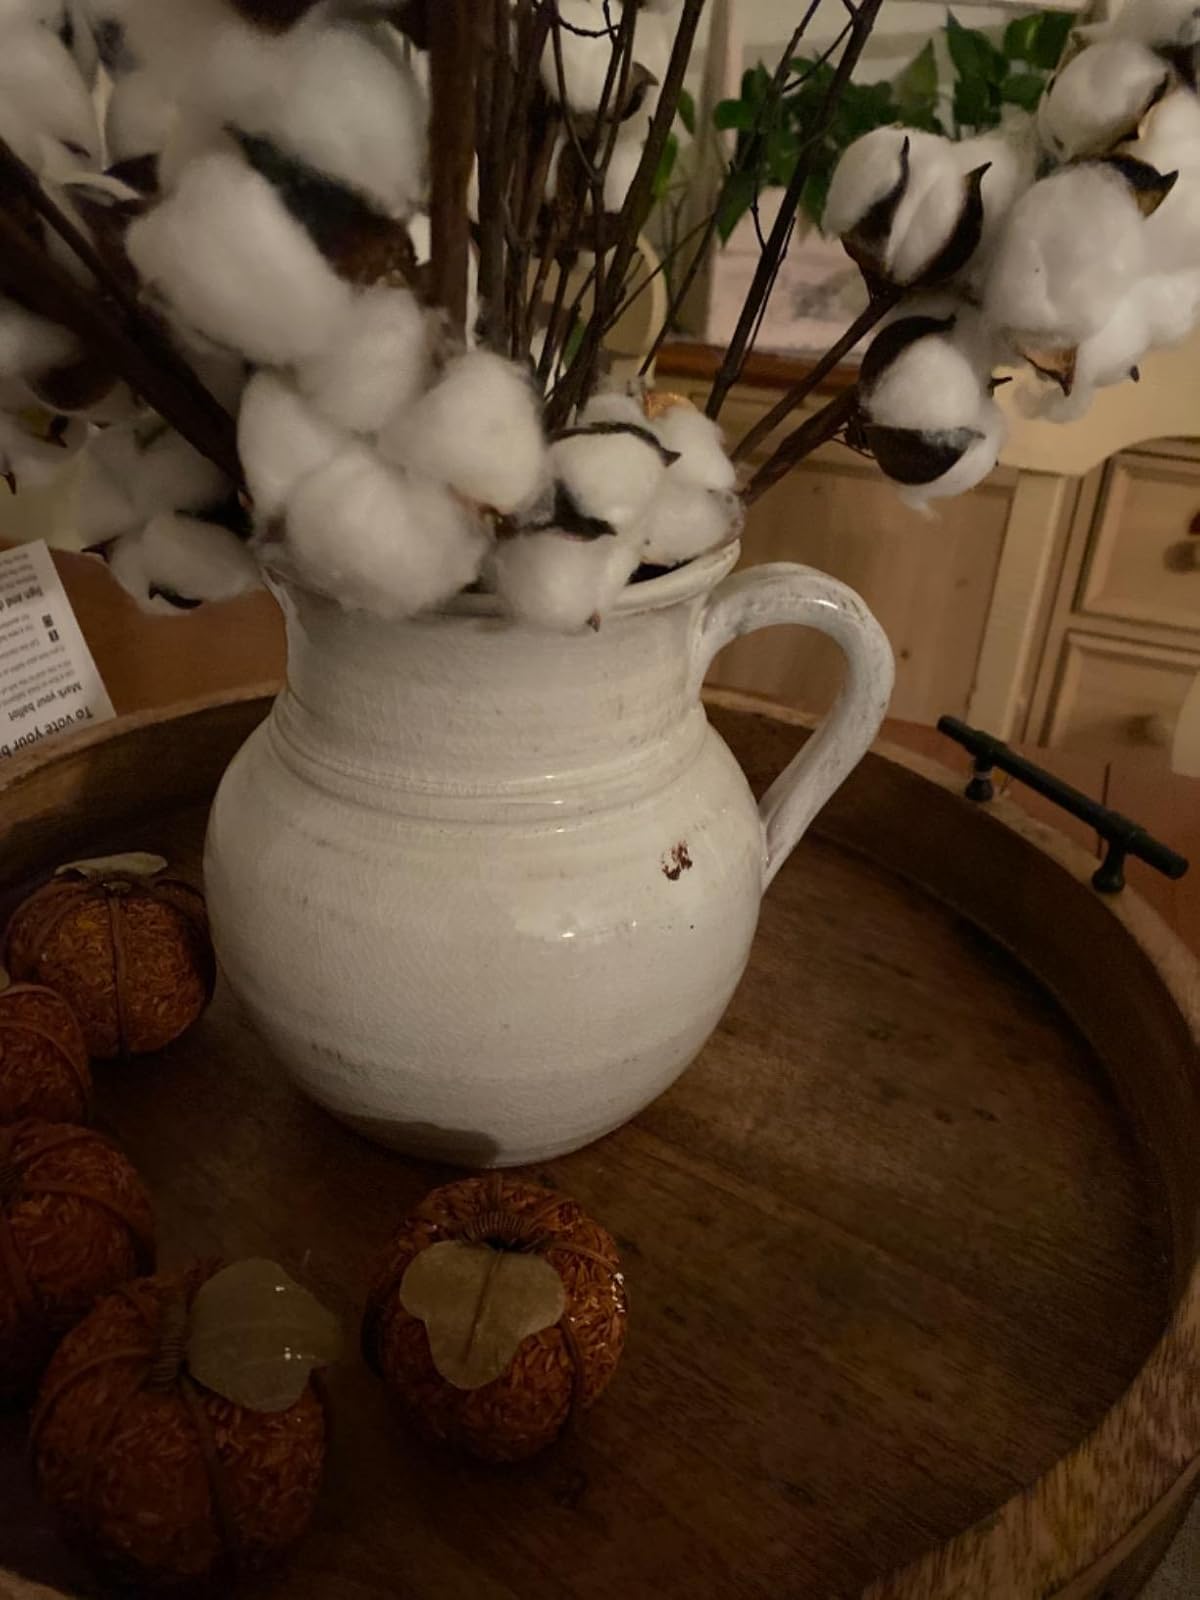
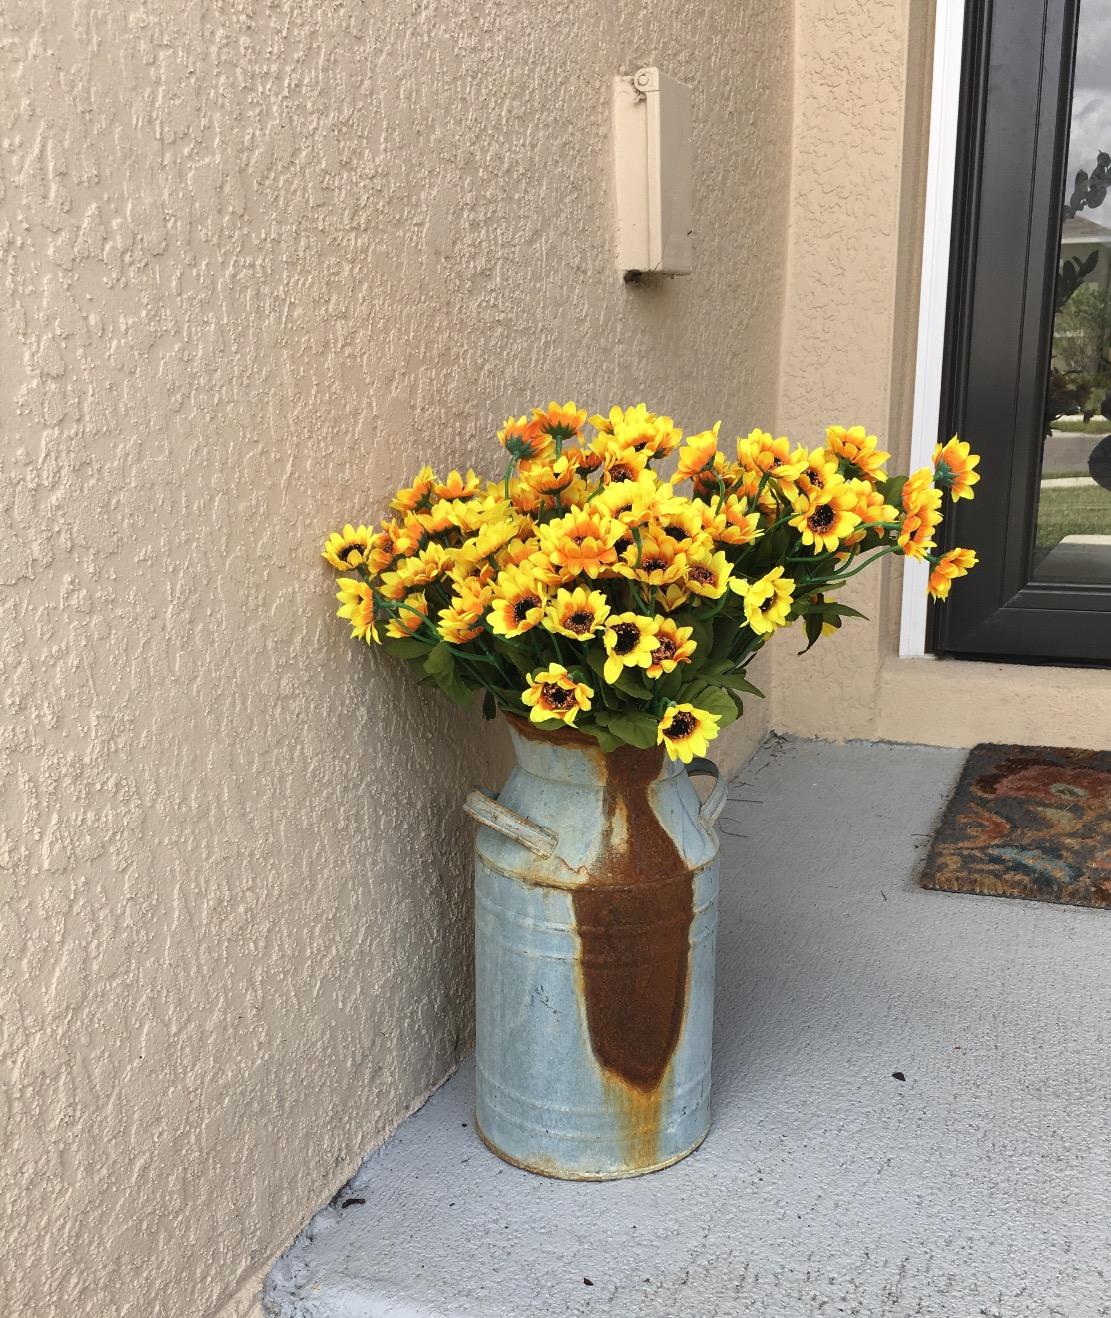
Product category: vase
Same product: no